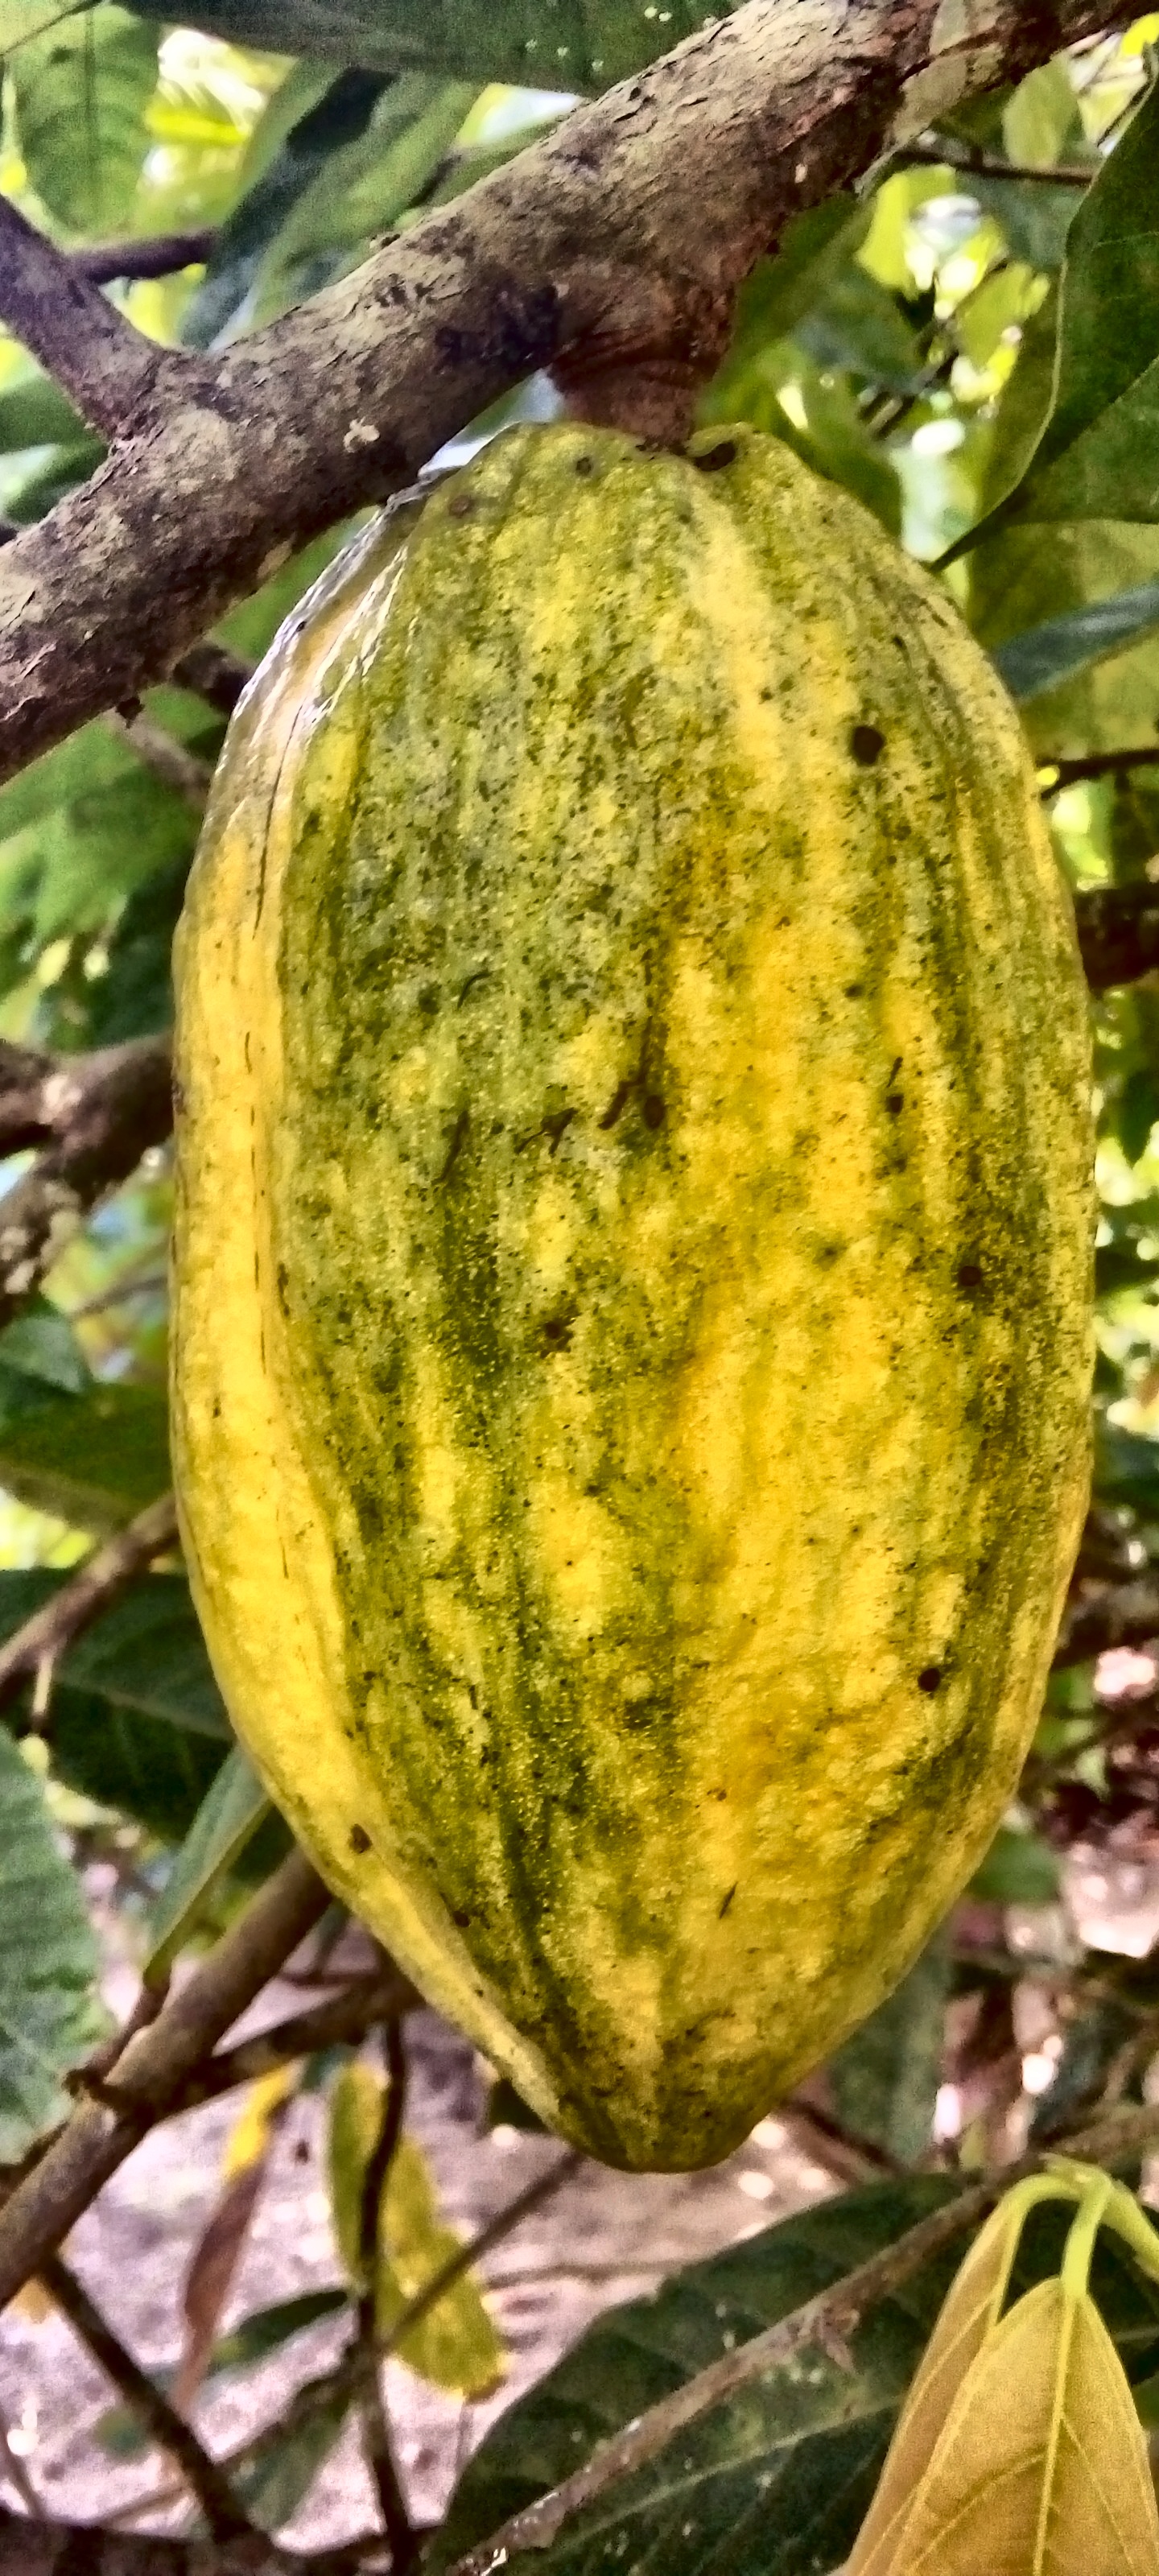
Maturity: mature
Variety: Guiana